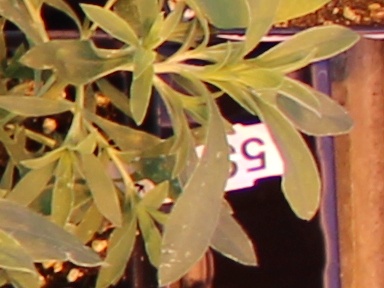
Label: Kochia